Sweet Adelines International competition

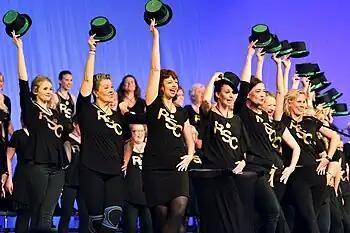
"Rönninge Show", performing as reigning champions in 2014

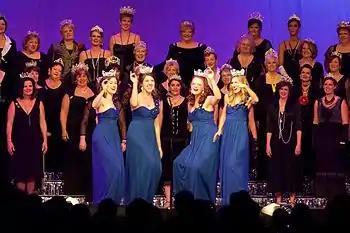
"LoveNotes" quartet performing as reigning "queens of harmony" in 2014

The Sweet Adelines International Competitions are the annual global championships for women's barbershop harmony a cappella singing – in quartets and choruses – for members of Sweet Adelines International (SAI) and have been held annually between September and November since 1947. They are now the largest women's singing competition in the world with over 8000 participants at the 2014 convention. There are two competitions for choruses (the international championships and the "Harmony Classic" for smaller choruses), and two competitions for quartets (the international championships and the "Rising Star" for young singers). Currently, the first three of these competitions are held together and form the Sweet Adelines International Convention. Over the course of competition history, the most successful chorus has been "Melodeers Chorus "from Chicago with seven championship titles, and the most successful quartet singer was Connie Noble who won with four separate quartets. "Lustre Quartet" from Baltimore holds the record for highest quartet score, and "Rönninge Show Chorus" from Stockholm for highest ever chorus score.